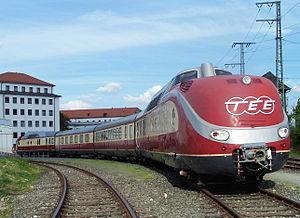
Les Trans-Europ-Express étaient des trains de voyageurs européens de prestige, rapides et exclusivement de 1ʳᵉ classe. Mis en service à partir du 2 juin 1957, ils ont peu à peu disparu à partir du milieu des années 1980, au profit de nouveaux trains InterCity, EuroCity et des trains à grande vitesse.